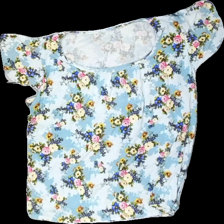
View: front
Type: Top
Category: Ladies
Brand: Missing
Colors: White, Blue, Yellow, Multicolor
Material: 100% viscose
Pattern: Floral print
Cut: Regular, C-collar
Season: All
Stains: Minor
Price range: <50
Recommended usage: Export